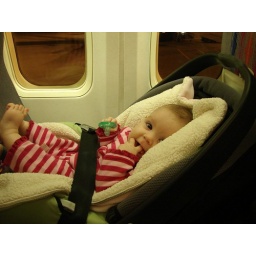
Ava in her car seat